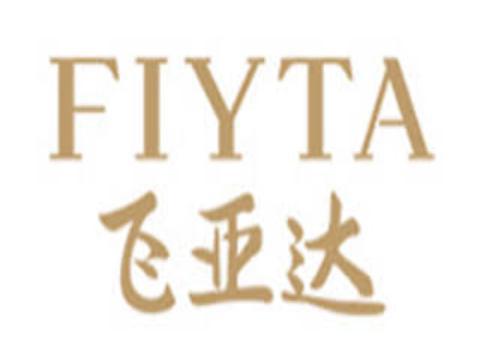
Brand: fiyta
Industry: Electronic